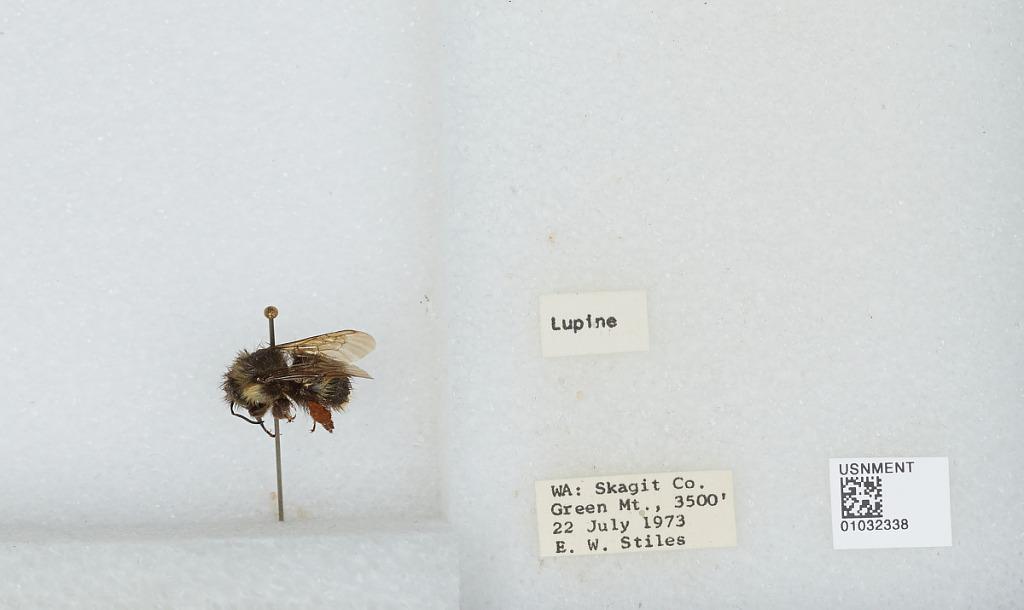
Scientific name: Bombus (Pyrobombus) sitkensis Nylander
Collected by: E. Stiles
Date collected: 1973-7-22
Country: United States
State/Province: Washington
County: Skagit
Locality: Green Mountain
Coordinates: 47.5633, -122.807